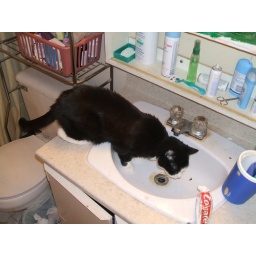
My cat Lucky, with his head in the bathroom sink